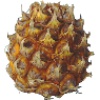
Label: Pineapple Mini 1